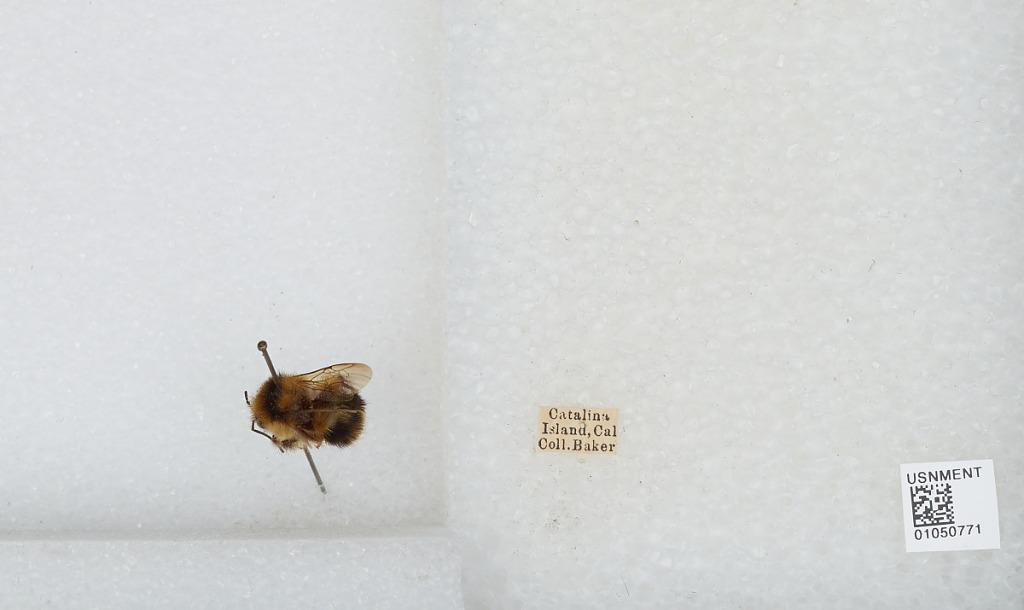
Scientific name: Bombus sp.
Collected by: Baker
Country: United States
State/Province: California
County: Los Angeles
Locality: Santa Catalina Island
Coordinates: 33.38, -118.42